Chrysippus

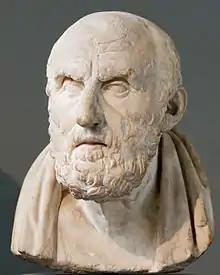
Roman copy of a Hellenistic bust ofChrysippus (British Museum)

Chrysippus of Soli was a Greek Stoic philosopher. He was a native of Soli, Cilicia, but moved to Athens as a young man, where he became a pupil of the Stoic philosopher Cleanthes. When Cleanthes died, around 230 BC, Chrysippus became the third head of the Stoic school. A prolific writer, Chrysippus expanded the fundamental doctrines of Cleanthes' mentor Zeno of Citium, the founder and first head of the school, which earned him the title of the Second Founder of Stoicism.